Odeon Cinemas

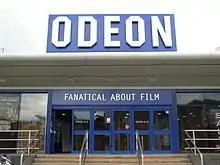
An Odeon cinema at Intu Merry Hill, Brierley Hill, West Midlands

In 1932, Deutsch acquired more sites and planned the construction of a chain of cinemas; commissioning Weedon to design his future buildings, with five opening in 1933. Each Odeon cinema had a character different from most other cinemas in the UK, often having a unique and spectacular interior.